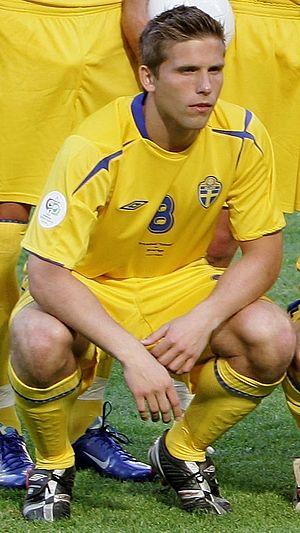
L'équipe de Suède de football est la sélection de joueurs suédois représentant le pays lors des compétitions internationales de football masculin, sous l'égide de la Fédération suédoise de football.